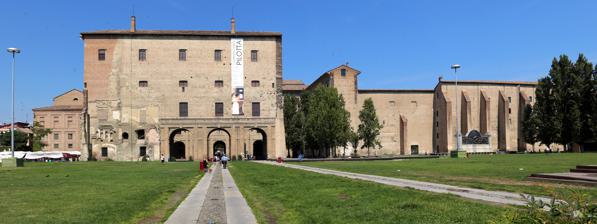
Building: Palazzo della Pilotta
Country: Italy
Year built: 1583
Complex of edifices in Parma, Italy View of Palazzo della Pilotta. The rebuilt part on the right is where once was the church of St. Peter. The large hole was caused by a bombing. Museum entrance Development of the Palazzo della Pilotta over time The Palazzo della Pilotta is a complex of edifices located between Piazzale della Pace and the Lungoparma in the historical centre of Parma , region of Emilia Romagna , Italy. Its name derives from the game of pelota played at one time by Spanish soldiers stationed in Parma. History Built around 1583, during the last years of reign of Duke Ottavio Farnese , it developed around the corridor ( Corridore ) which connected the keep ( Rocchetta , traces of which can be seen next the river Parma) to the Ducal Palace : the latter, begun in 1622 under Duke Ranuccio I , was never completed. the façade on the Piazza della Ghiaia is missing and the annexed Dominican church of St. Peter was demolished only in recent times. The existing complex includes three courts: the Cortile di San Pietro Martire (now best known as Cortile della Pilotta ), Cortile del Guazzatoio (originally della pelota ) and the Cortile della Racchetta . The Pilotta was to house a large hall, later turned into the Teatro Farnese , the stables and the grooms' residences, the Academy Hall and other rooms. After the end of the Farnese family rule of Parma, much of the movable assets of the palace were removed by then Duke Charles I , later King of Spain, and taken to Naples in the 1730s. The Biblioteca Palatina was established here by 1769. Elizabeth Farnese , Queen of Spain, was born here in 1692. In the second half of the nineteenth century, the Reinach Theatre was built on the area of the previous church of San Pietro Martire, inaugurated in 1871. In 1939 it changed its name to Teatro Paganini and was almost completely destroyed, along with parts of the palace, by an aerial bombardment in May 1944, and then demolished. The old Doge's Palace was also severely damaged and then demolished. Between 1986 and 2001, after a long and debated planning phase, the redevelopment of the Piazzale della Pace was completed on a project by the Swiss architect Mario Botta, creating the large garden and the fountain that follows the perimeter of the former church of San Pietro. By 2015, the building spaces had been taken up by a number of cultural institutions and museums, including in addition to the library: National Archaeological Museum Liceo artistico statale Paolo Toschi ( it ), an art school named after Paolo Toschi Museo Bodoniano ( it ), a museum dedicated to Giambattista Bodoni Teatro Farnese Galleria Nazionale di Parma See also Ball of wind Valencian pilota Ducal Palace of Colorno Ducal Palace of Parma Palazzo del Giardino Palazzo di Riserva References